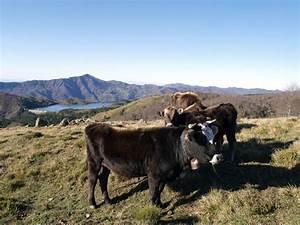
cow